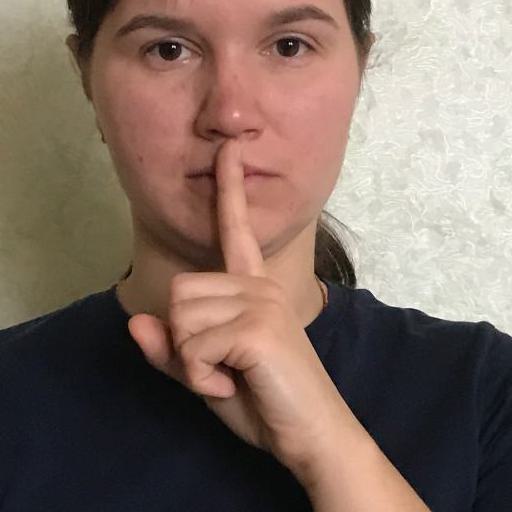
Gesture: mute